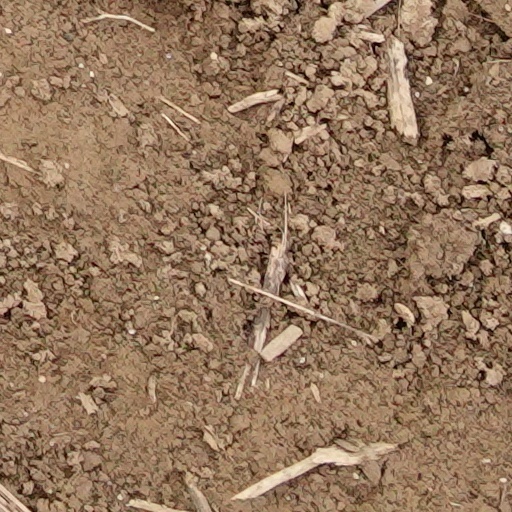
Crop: wheat